The 100 Mile Challenge

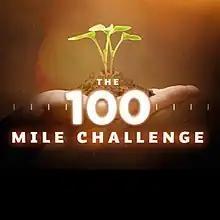
Title card

The 100 Mile Challenge is a Canadian reality television series produced by Paperny Entertainment and aired on Food Network Canada. The series follows the lives and eating habits of six families living in Mission, British Columbia, who, for a period of 100 days, agreed to only consume food and drink that has been grown, raised and produced within a 100-mile (160 kilometre) radius from Mission. The series is based on the concept of local food consumption as described in the book "The 100-Mile Diet" authored by J.B. MacKinnon and Alisa Smith where the two authors describe their experience of eating locally for one full year. To coincide with the premiere of the series, FoodTV.ca launched a companion website that Canwest described as "the largest, most innovative and interactive companion website to a series to date".